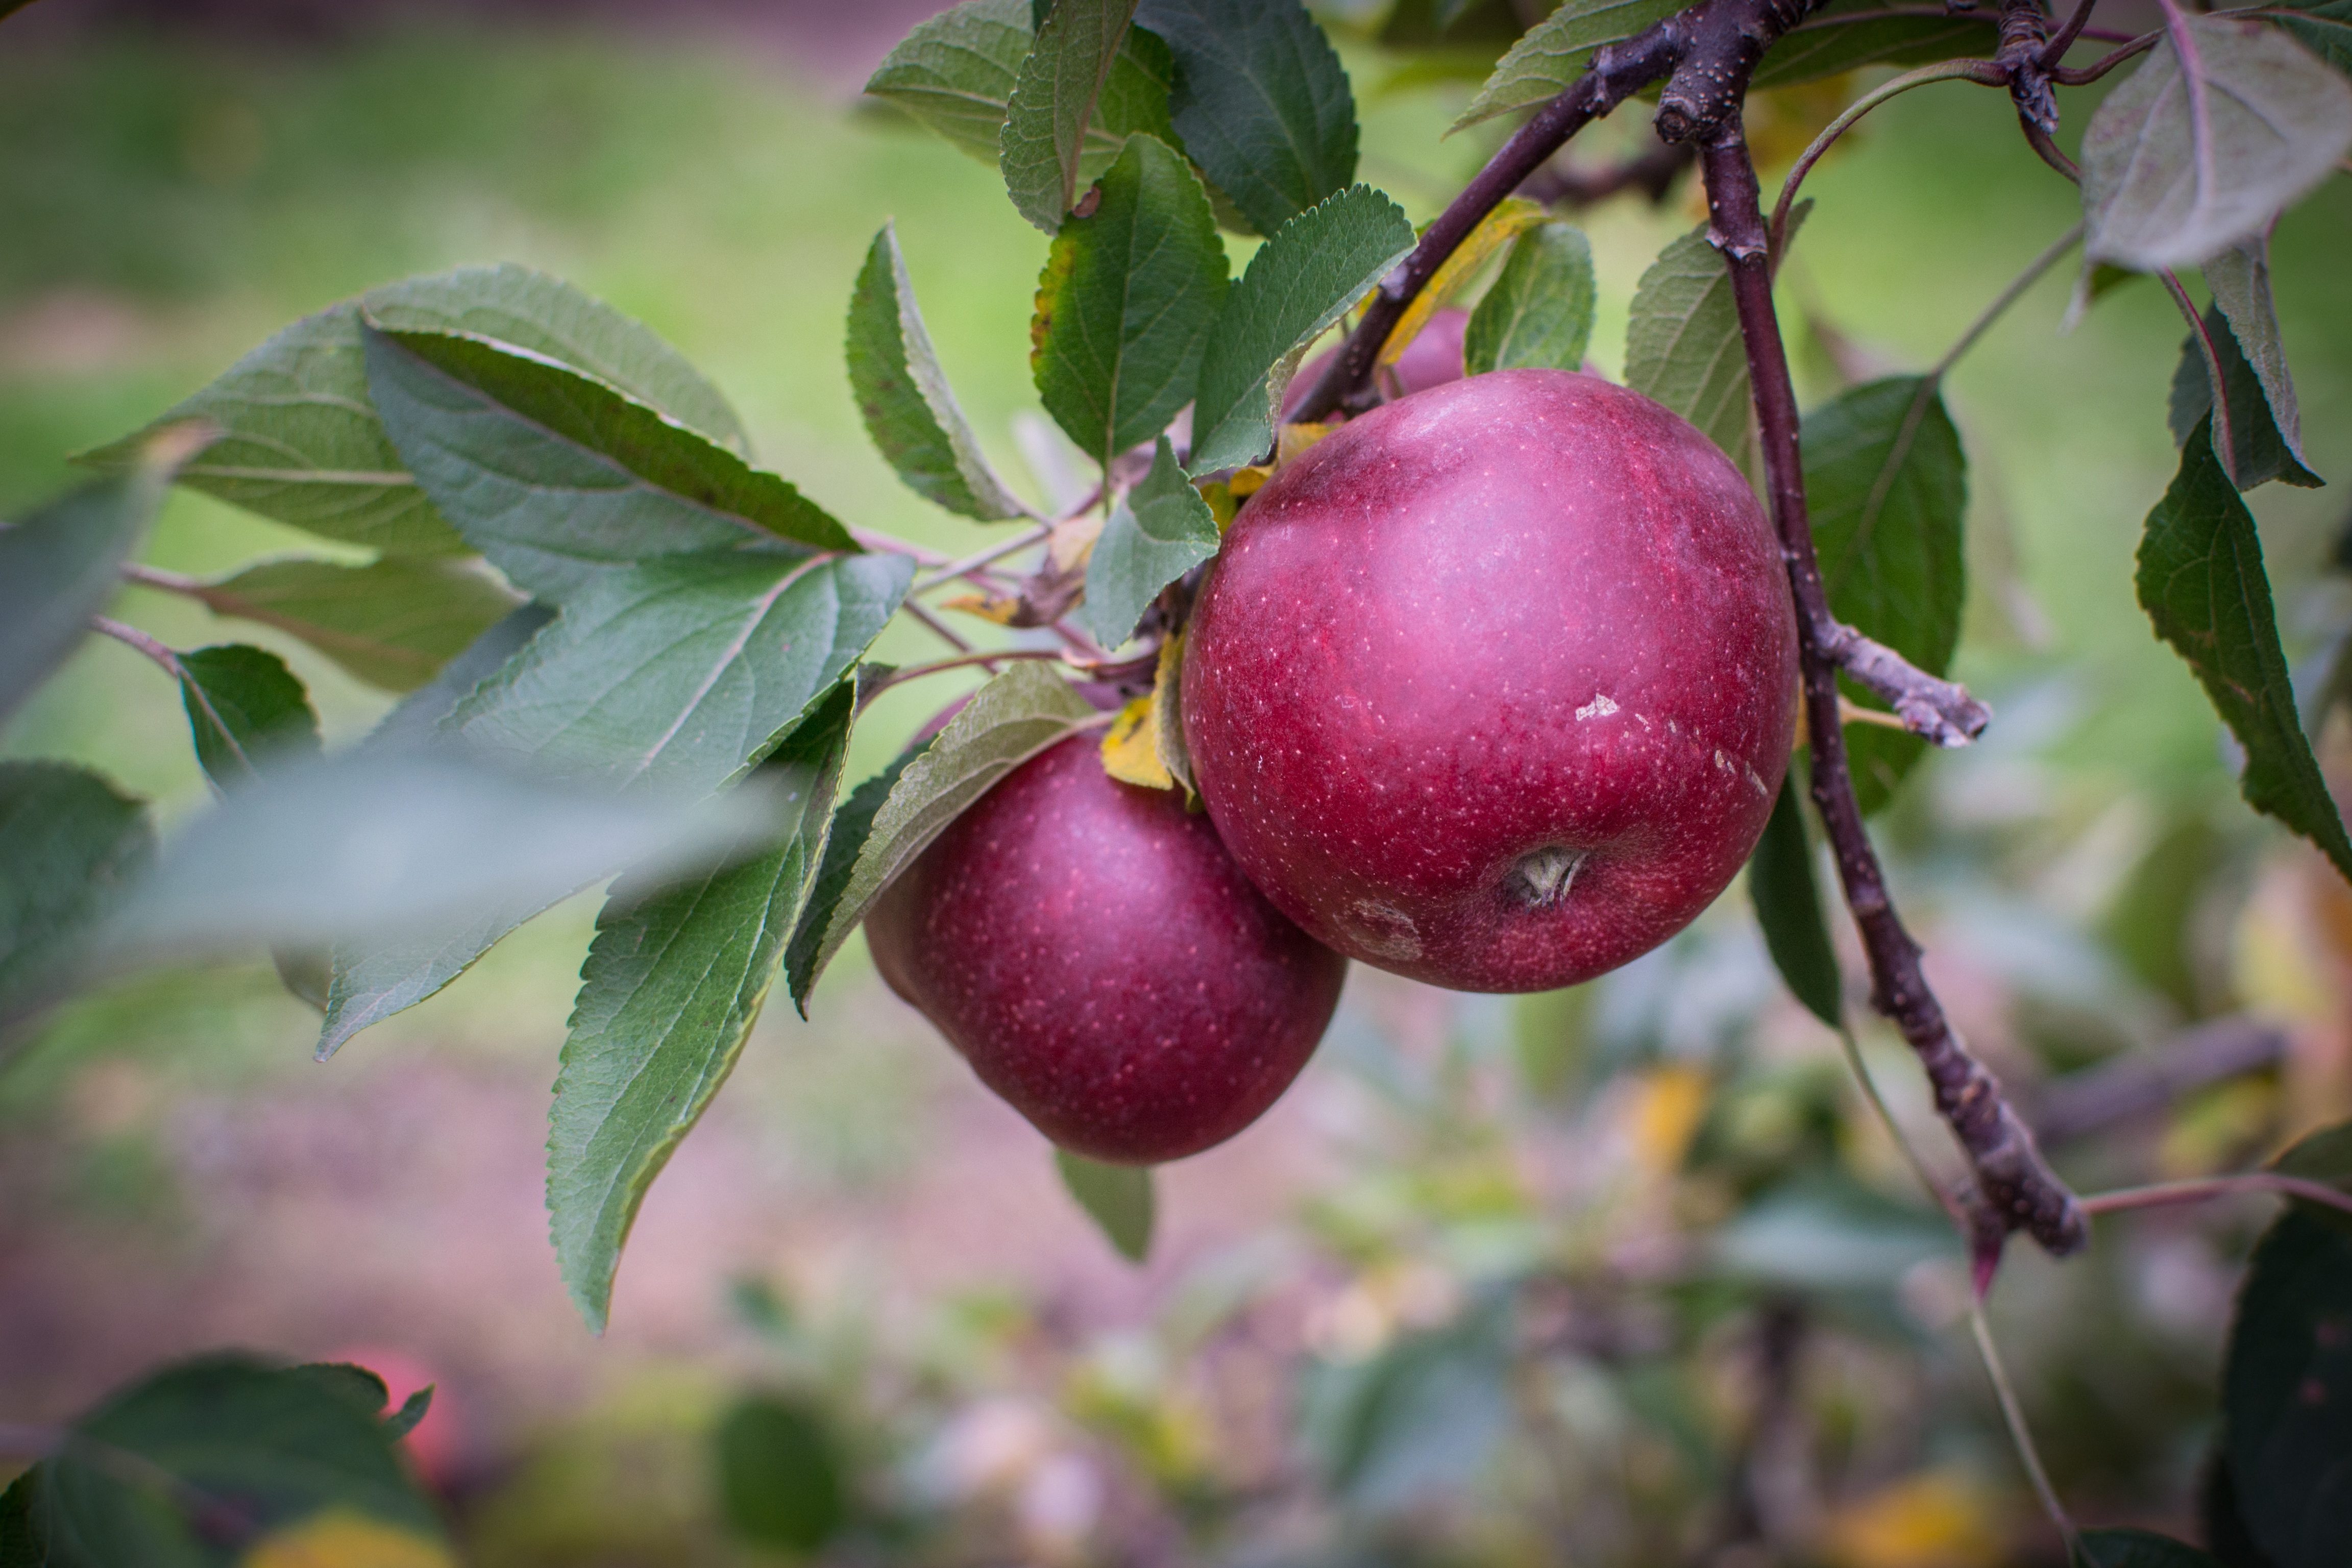
apple, tree, nature, branch, plant, farm, fruit, fall, flower, orchard, ripe, food, red, farming, produce, crop, healthy, flora, delicious, health, shrub, pick, organic, flowering plant, rose family, damson, land plant